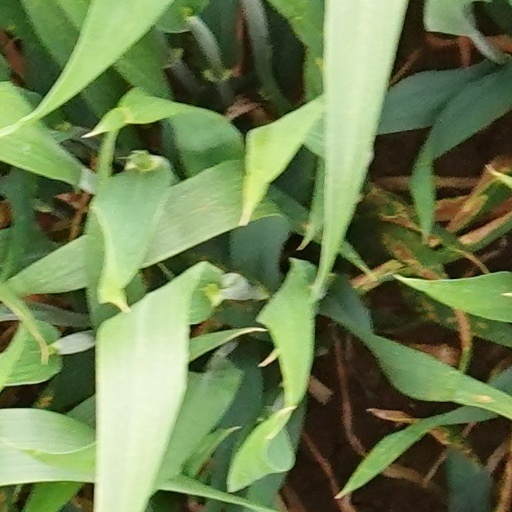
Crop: wheat